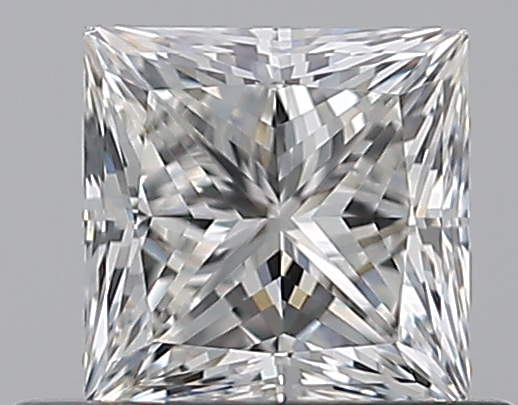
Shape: princess
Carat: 0.59
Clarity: VS1
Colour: H
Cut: EX
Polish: EX
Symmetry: VG
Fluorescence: N
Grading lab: GIA
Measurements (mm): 4.51 x 4.49 x 3.3